Einar Johannessen

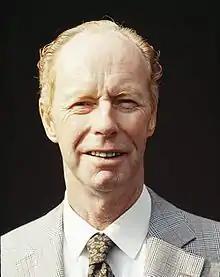
Einar Johan Johannessen, born 09.04.1926, d. 13.01.2016. Picture taken approx. 1978.

Einar Johan Johannessen (9 April 1926 – 13 January 2016) was a Norwegian radio and television personality.